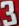
Number: 3